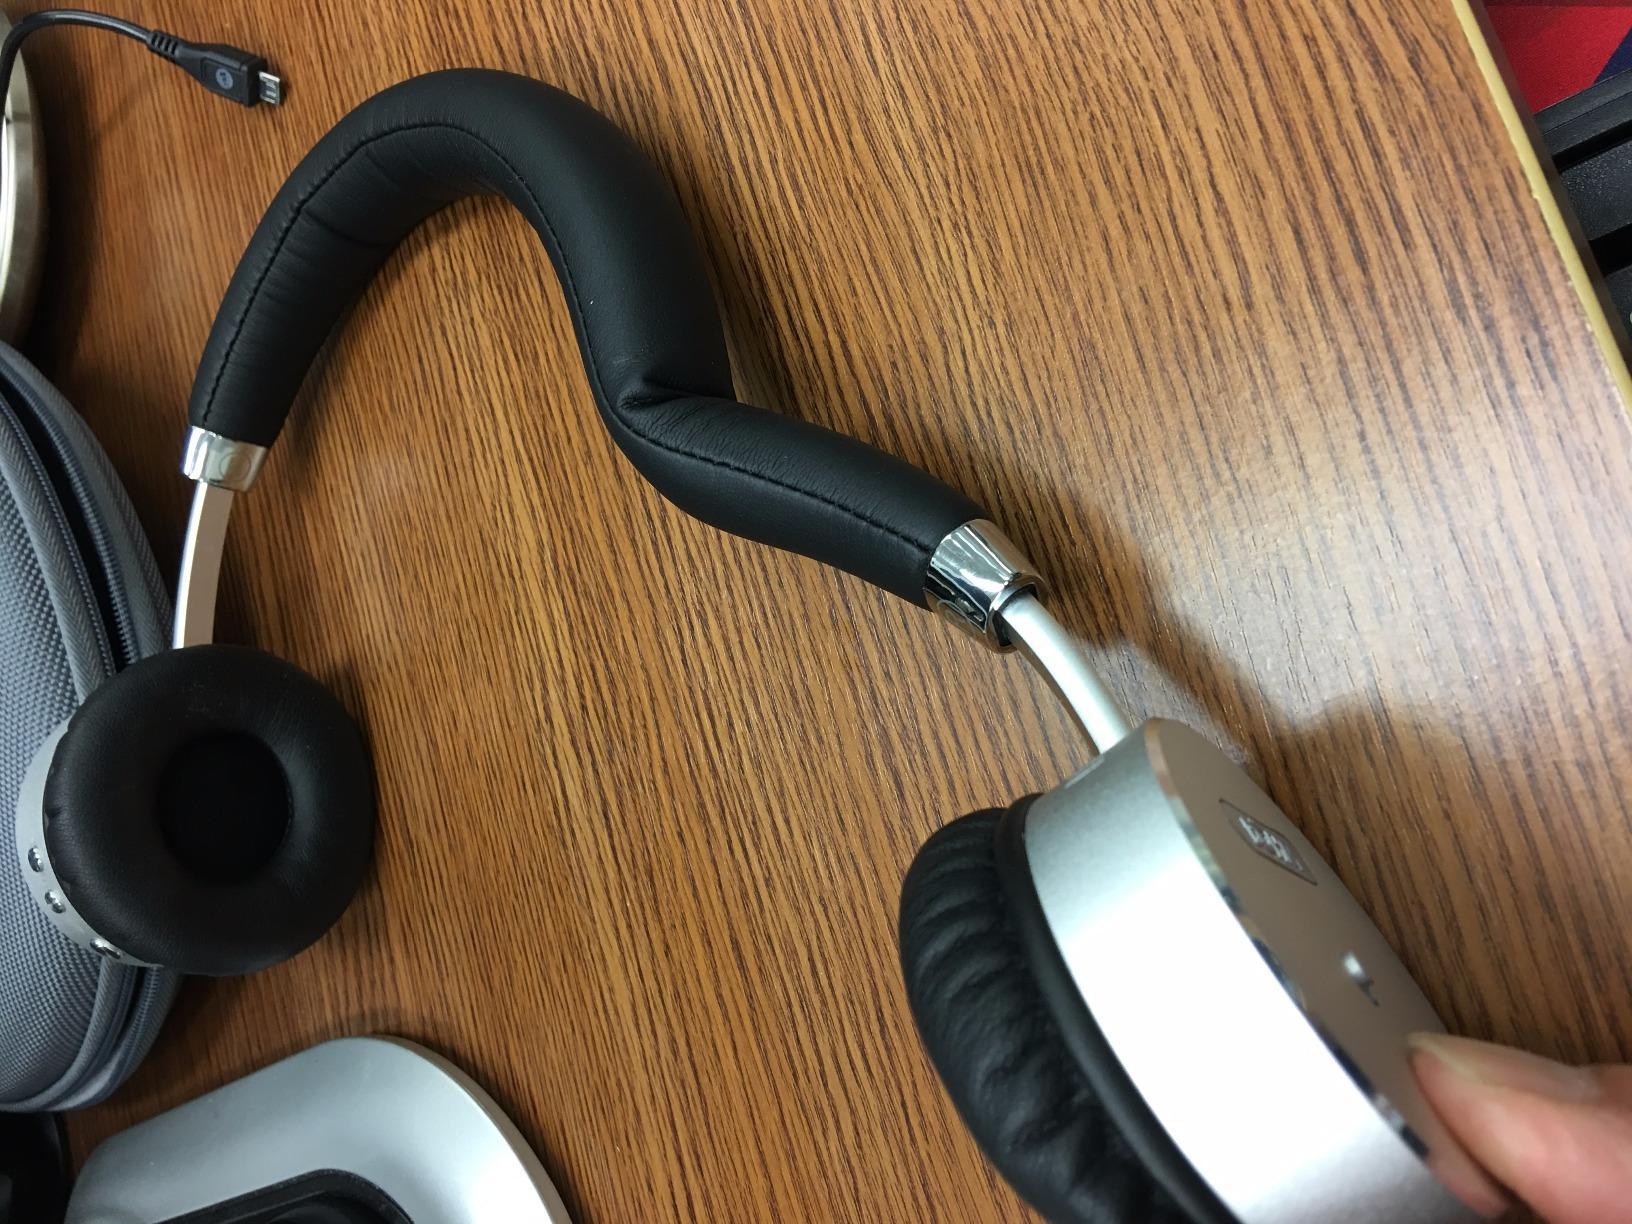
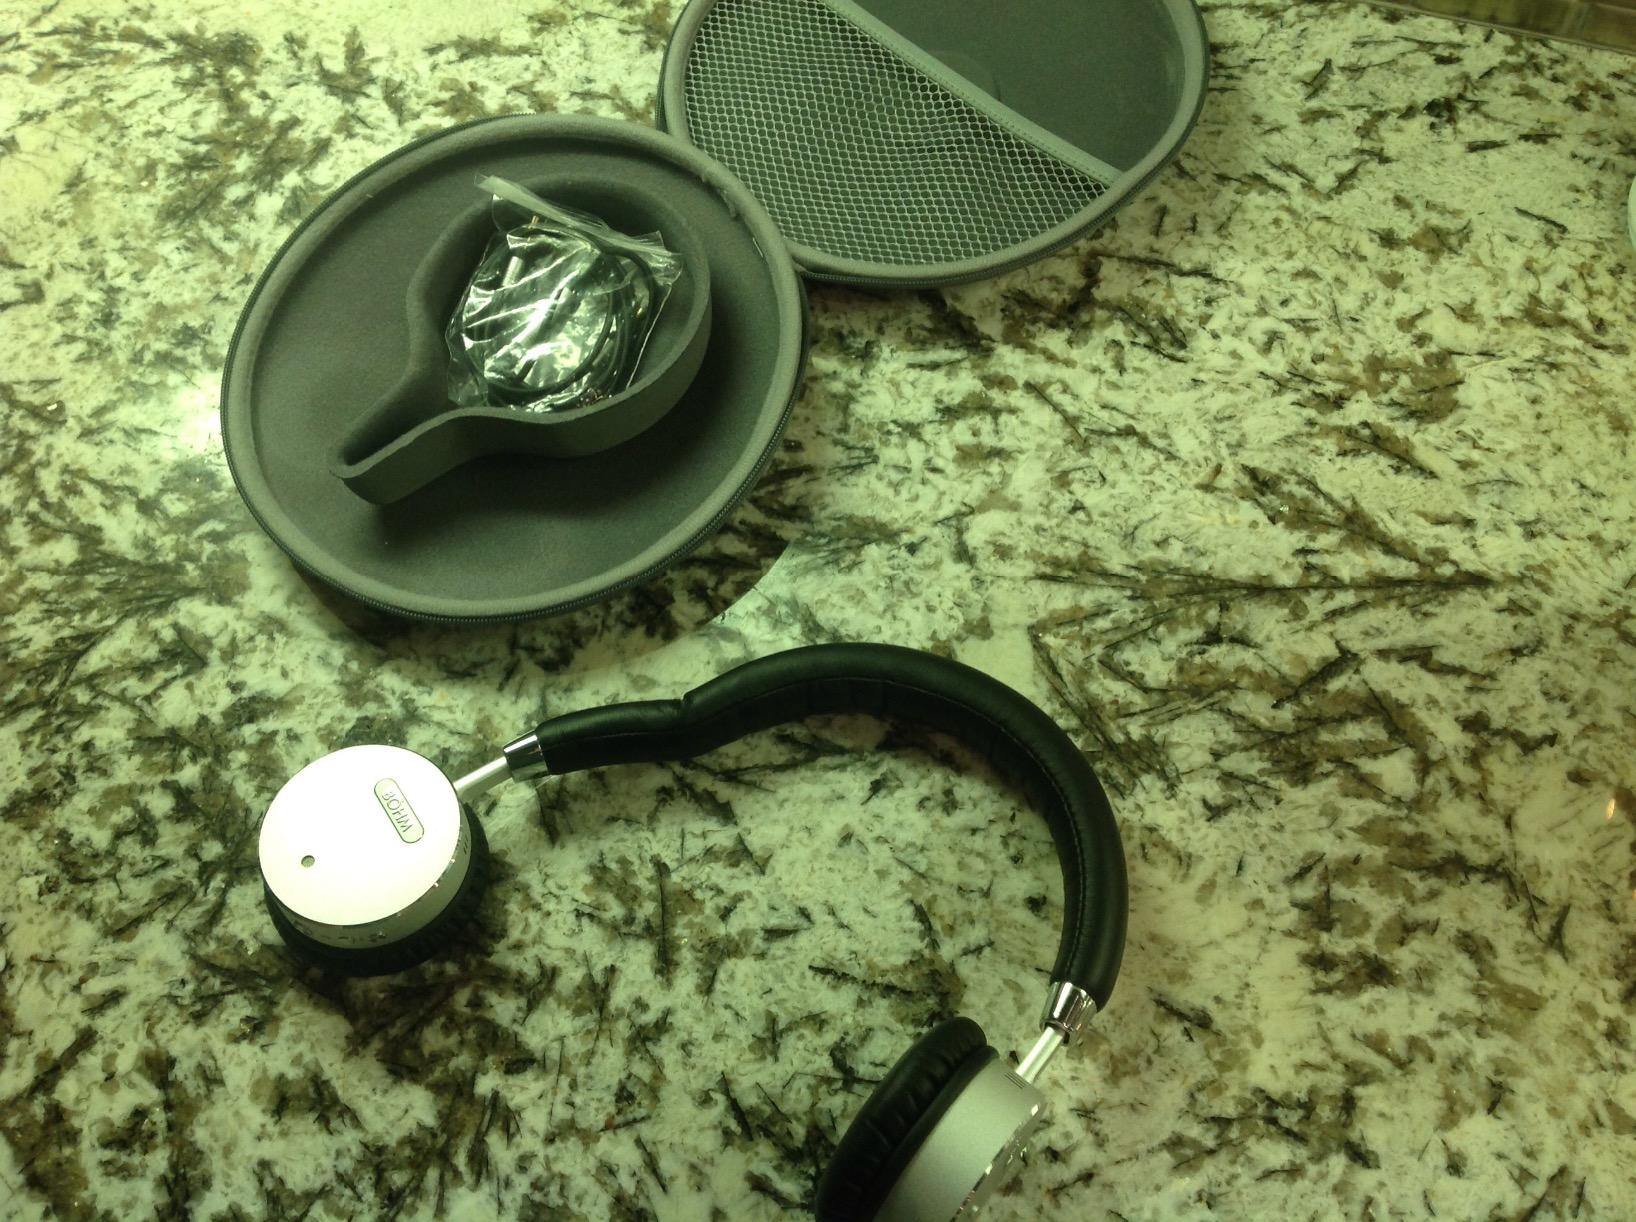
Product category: headphones
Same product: yes